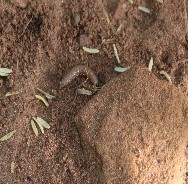
Crop: Maize
Condition: fall armyworm